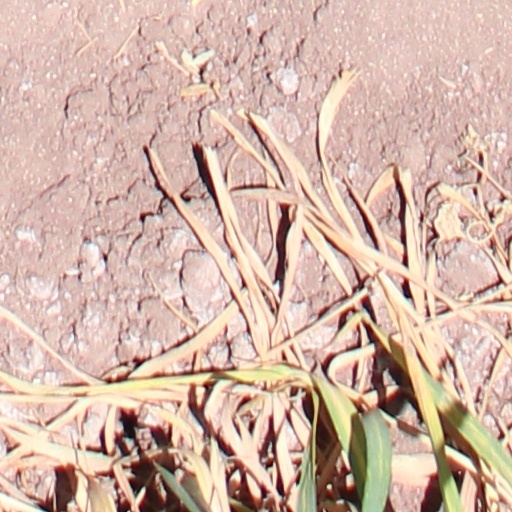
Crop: wheat